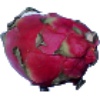
Label: Pitahaya Red 1